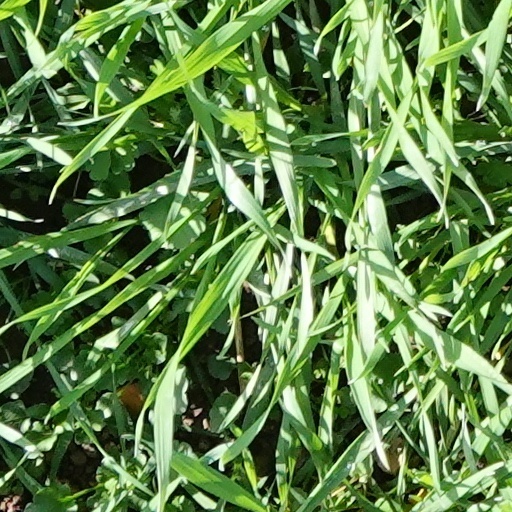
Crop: wheat